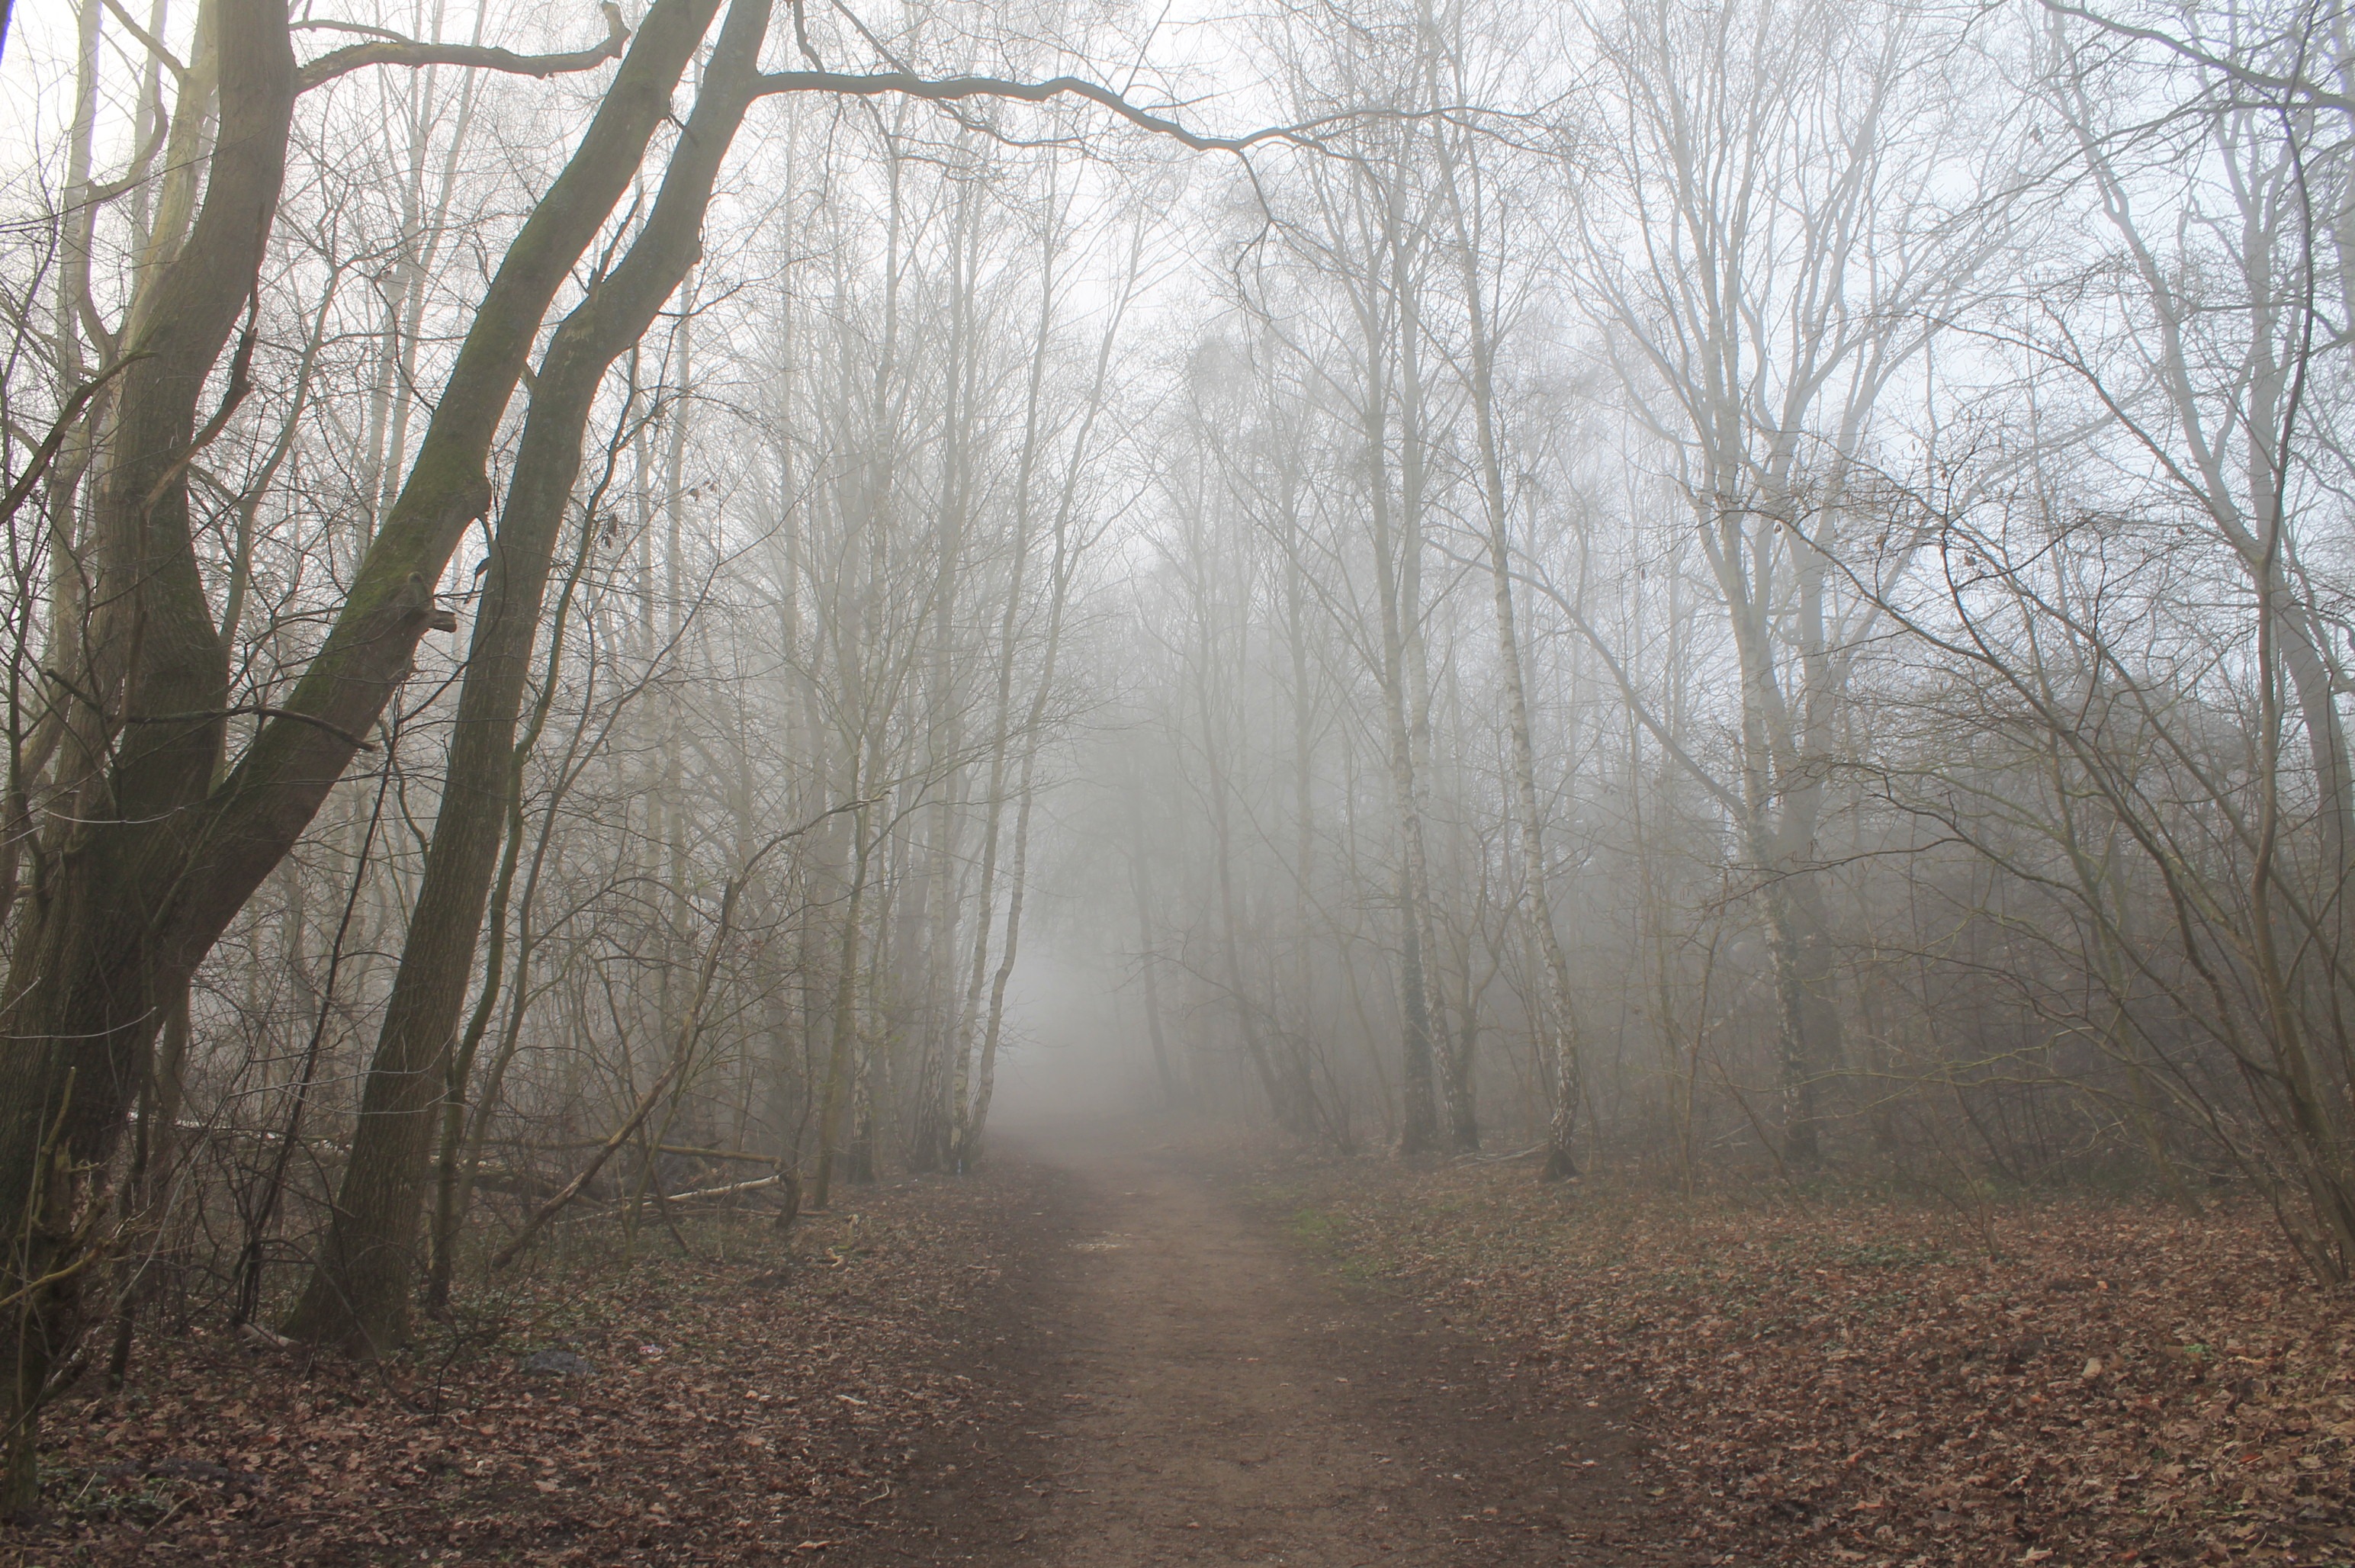
landscape, tree, nature, forest, branch, winter, fog, mist, sunlight, morning, leaf, frost, autumn, weather, lane, season, trees, woodland, habitat, freezing, forest path, natural environment, atmospheric phenomenon, woody plant